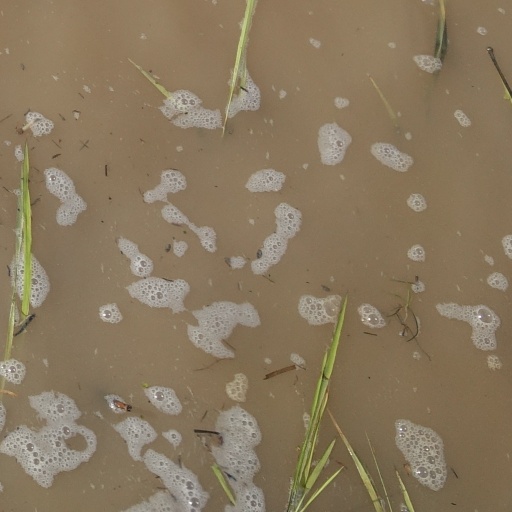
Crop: rice